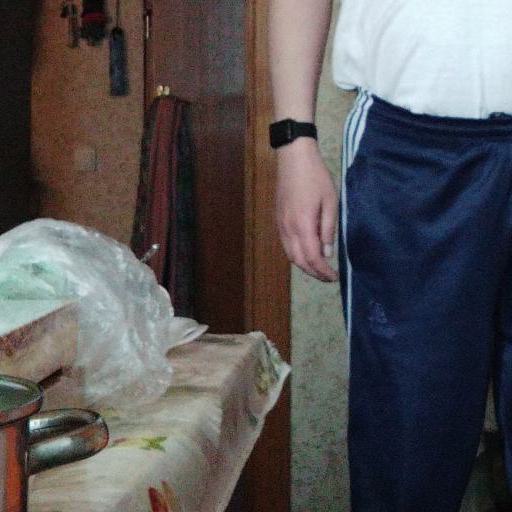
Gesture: no_gesture